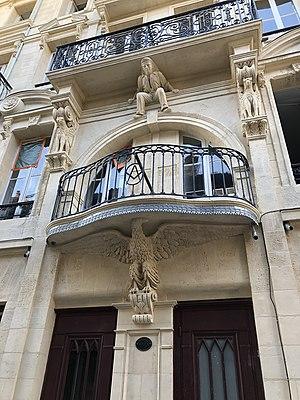
Hôtel Saint-François à Bordeaux, après restauration (façade nord)
L'hôtel Saint-François ou hôtel de la Perle est un immeuble construit à Bordeaux au milieu du XIXᵉ siècle à l'angle de la rue Saint-François et de la rue du Mirail par l'entrepreneur bordelais Antoine Théodore Audubert. Les décorations symboliques du bâtiment, son ampleur architecturale, la modernité des techniques mises en œuvres et la recherche de la fonctionnalité qui a guidé ses constructeurs en font un témoignage de la France populaire et de l'habitation collective de l'époque, tout à fait original à Bordeaux. L'hôtel est classé monument historique depuis 2013 et a été rénové en 2019.